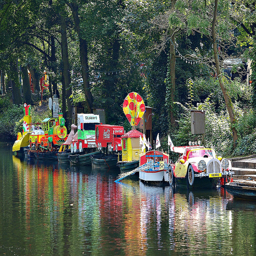
Large amount of odd and colorful things floating down a river.
A row of small decorated floats on the water
Many small boats in the water by some trees.
Children rides sitting in the water by trees.
Colorful boats are sitting on the water near a dock.